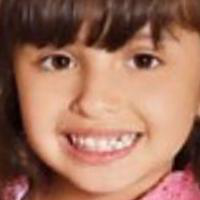
Age group: age 01-10